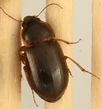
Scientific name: Amara quenseli
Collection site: Onaqui Site (ONAQ), plot ONAQ_005